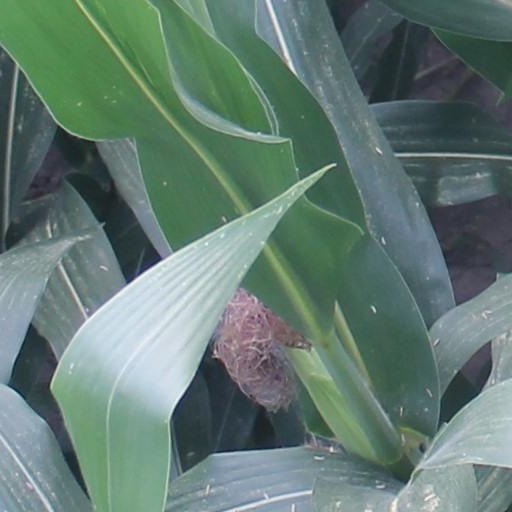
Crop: maize; corn